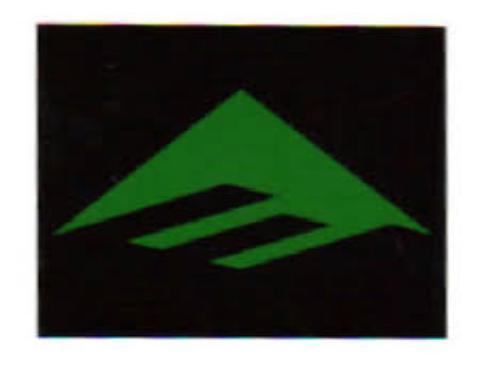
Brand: Emerica
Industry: Clothes